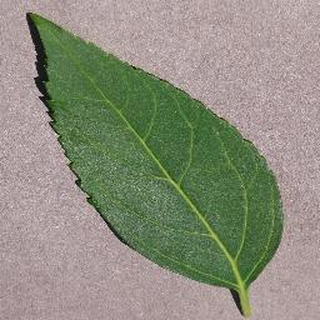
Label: healthy_cherry